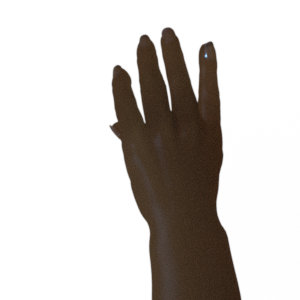
Label: paper